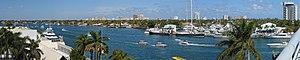
Fort Lauderdale [ˌfɔɚt ˈlɔːdɚdeɪl], surnommée la « Venise de l'Amérique », est une ville de l'État de Floride, aux États-Unis, sur la côte atlantique. Elle compte 165 521 habitants. Elle est le siège, la ville la plus peuplée et la ville centrale du comté de Broward, lequel compte 1 748 000 habitants. Elle est l'un des centres de l'aire métropolitaine de Miami-Fort Lauderdale-West Palm Beach, la huitième la plus importante aux États-Unis avec 5,5 millions d’habitants. Fort Lauderdale est un centre de villégiature important accueillant plus de 10 millions de touristes.